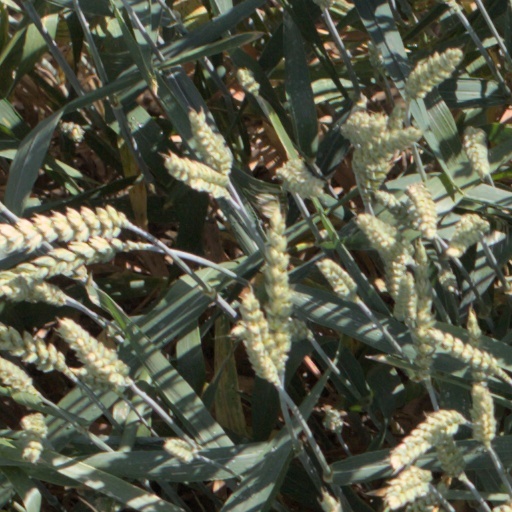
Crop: wheat